Mohawk Airlines

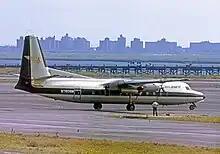
Fairchild Hiller FH-227 at New York-JFK in September 1970

The last DC-3 flights were in 1962; Mohawk ended Convair piston flights in 1969 and mainly flew the BAC One-Eleven and the Fairchild Hiller FH-227 turboprop. Like other local service airlines, Mohawk was subsidized; in 1962 operating "revenues" totaled $23.3 million including $4.6 million "federal subsidy".